Circlet Princess

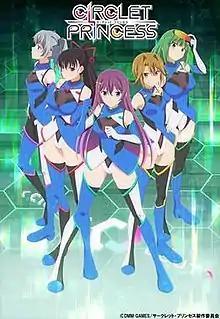
Promotional art for the anime.

is a Japanese role-playing browser game developed by DMM Games. An anime television series adaptation by Silver Link aired from January 8 to March 26, 2019.